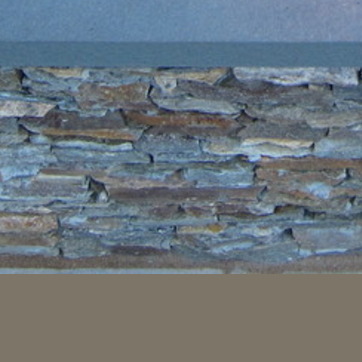
Material: stone